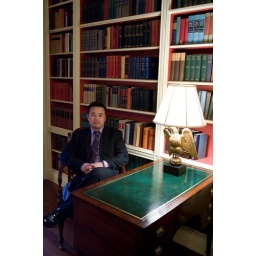
relaxing in the white house east wing library